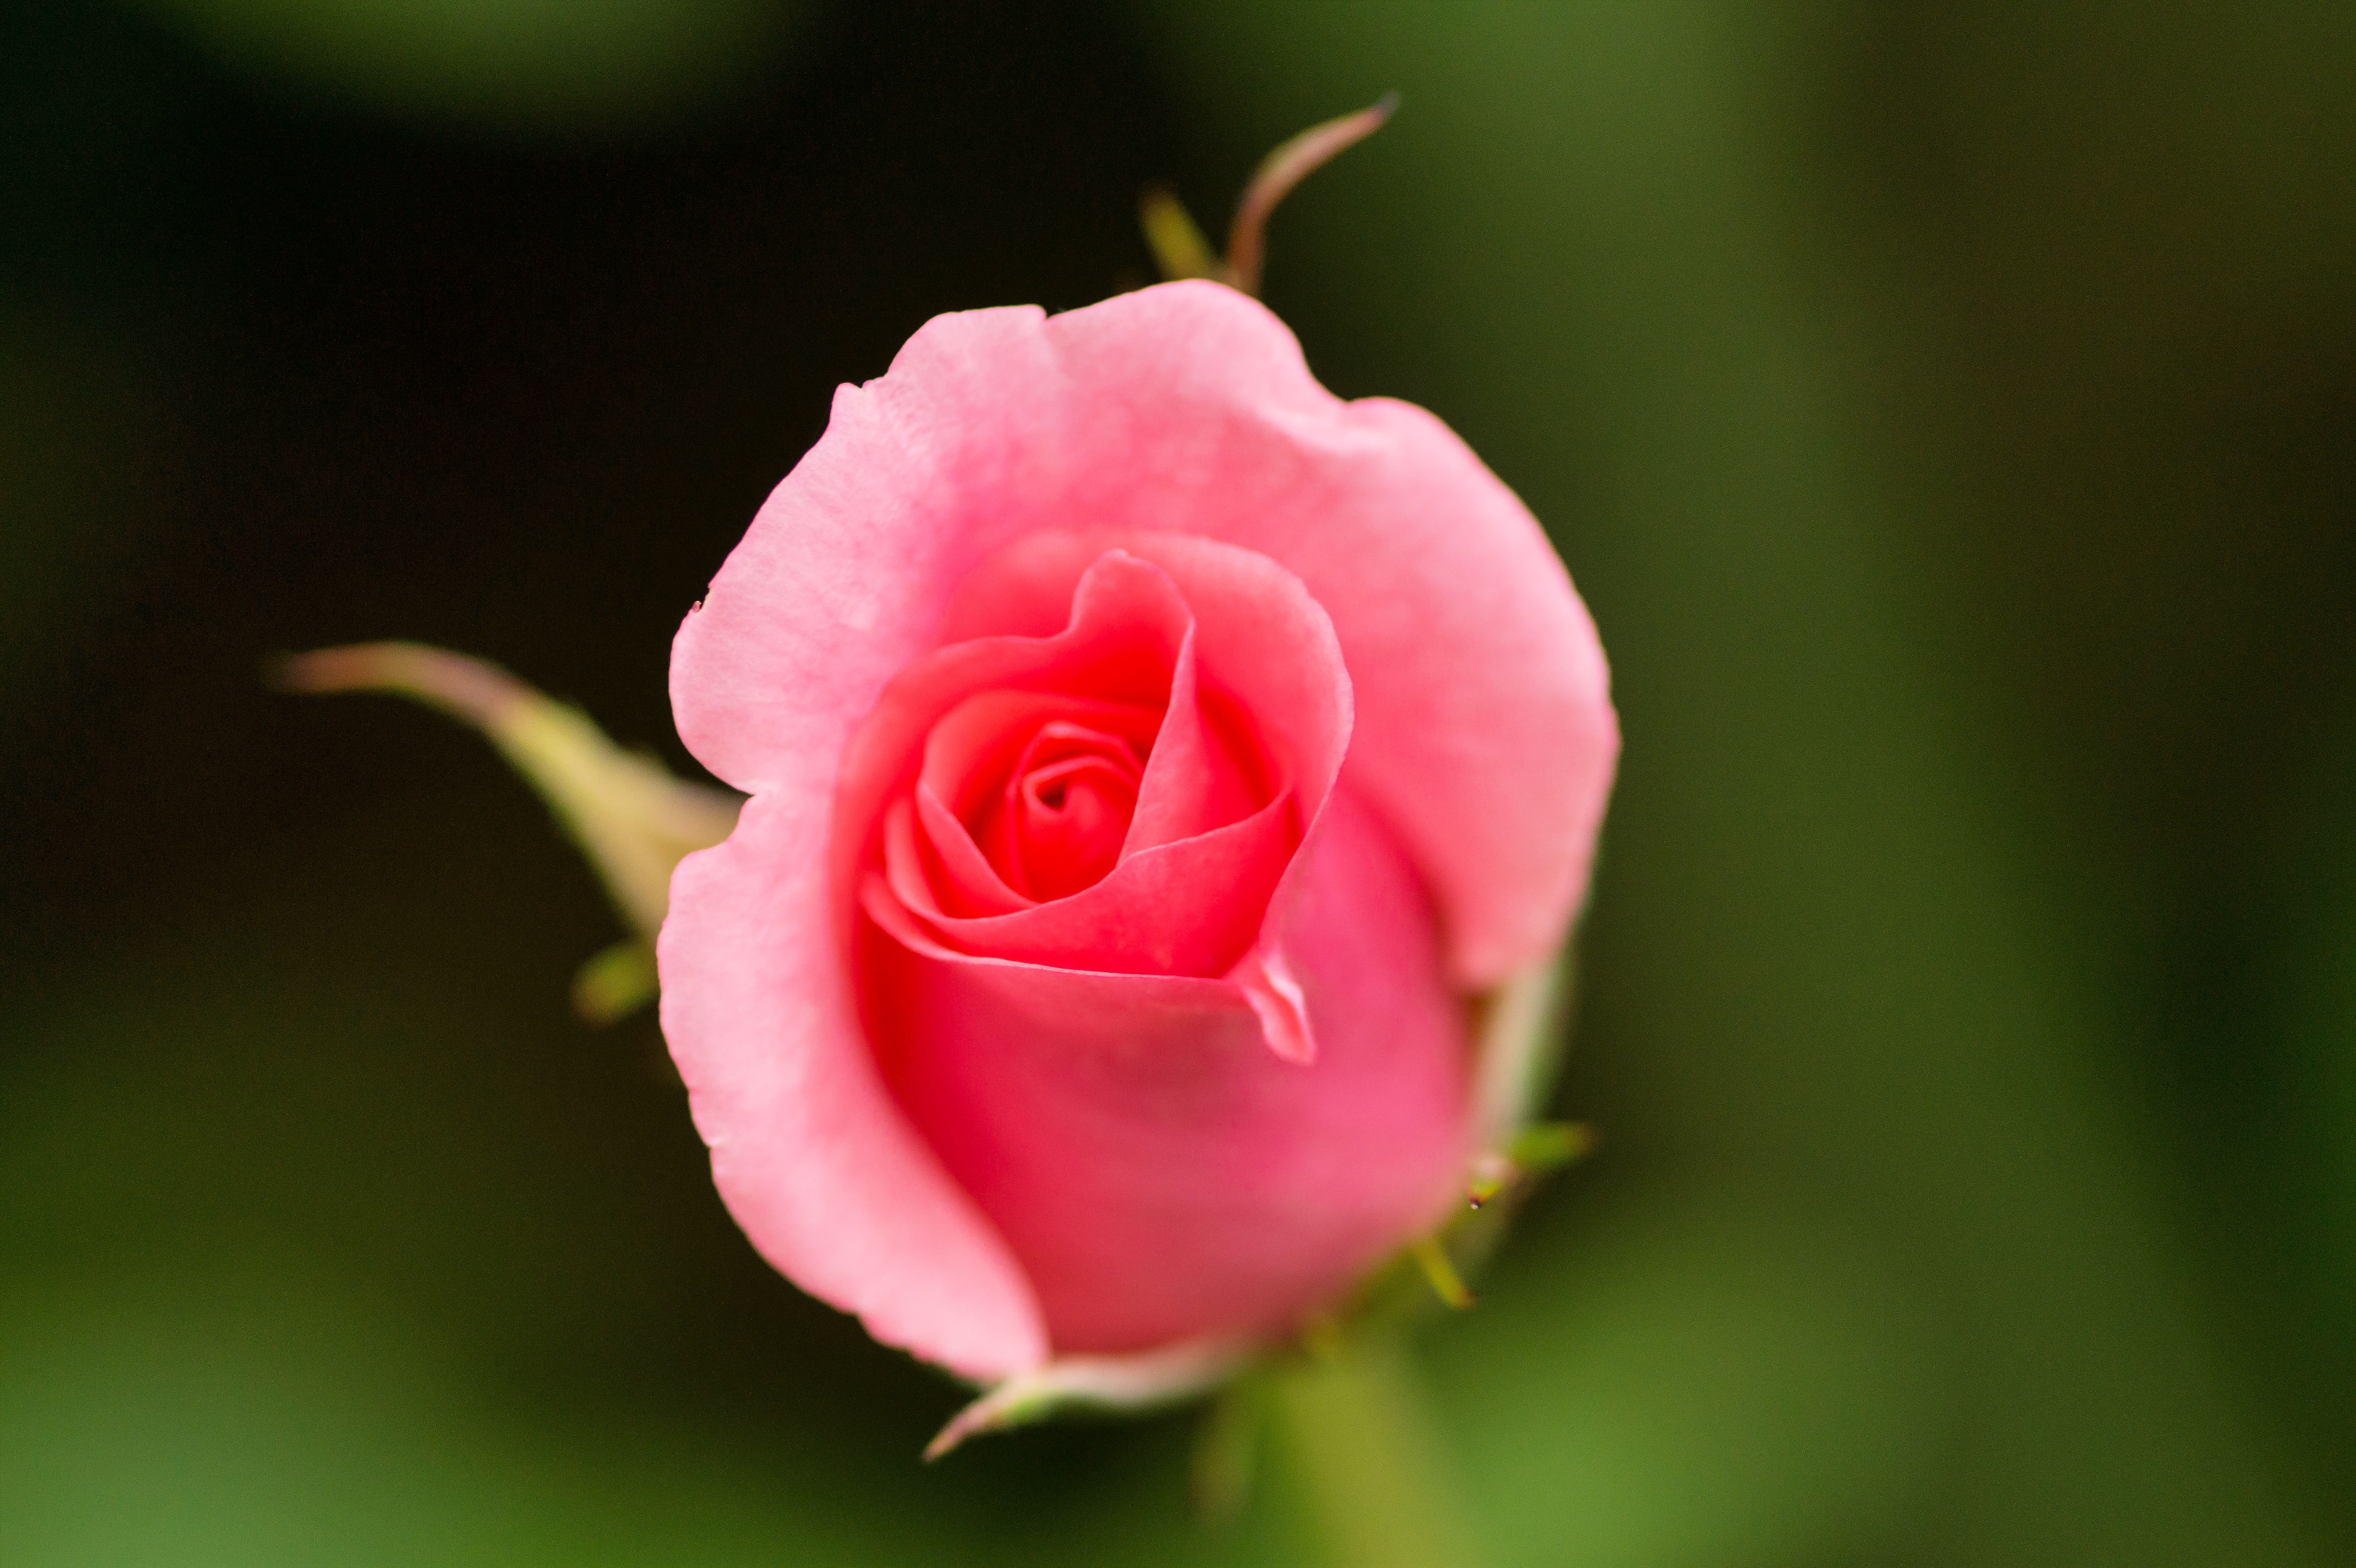
nature, blossom, plant, photography, flower, petal, bloom, summer, love, rose, red, romantic, pink, flora, close up, beauty, bud, floribunda, fragrance, rose bloom, macro photography, flowering plant, garden roses, rose family, plant stem, land plant